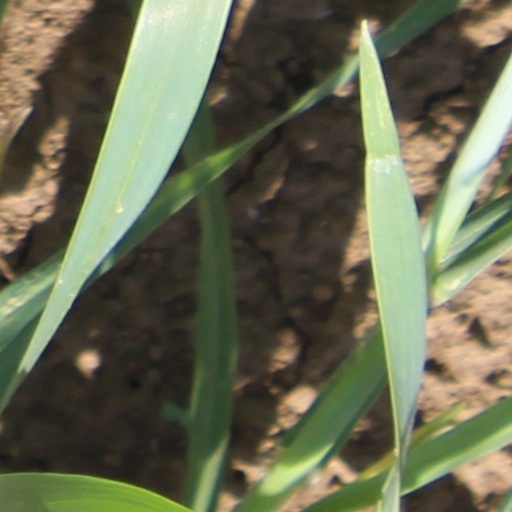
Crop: wheat